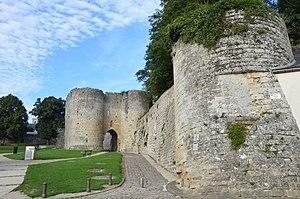
La Tour penchée et la porte de Soissons du système de fortification de Laon, Aisne, France. La Tour penchée est ainsi nommée à cause de sa forte inclinaison qu'elle a pris peu après sa construction.
La porte de Soissons est une porte de Laon, érigée au tout début du XIIIᵉ siècle qui est une entrée dans les remparts de Laon.
Les remparts de Laon est une enceinte fortifiée qui protégeait la ville haute de Laon.
Cet article recense les monuments historiques de Laon, en France.